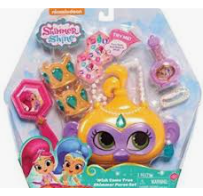
Portrait style: Cartoon Portrait